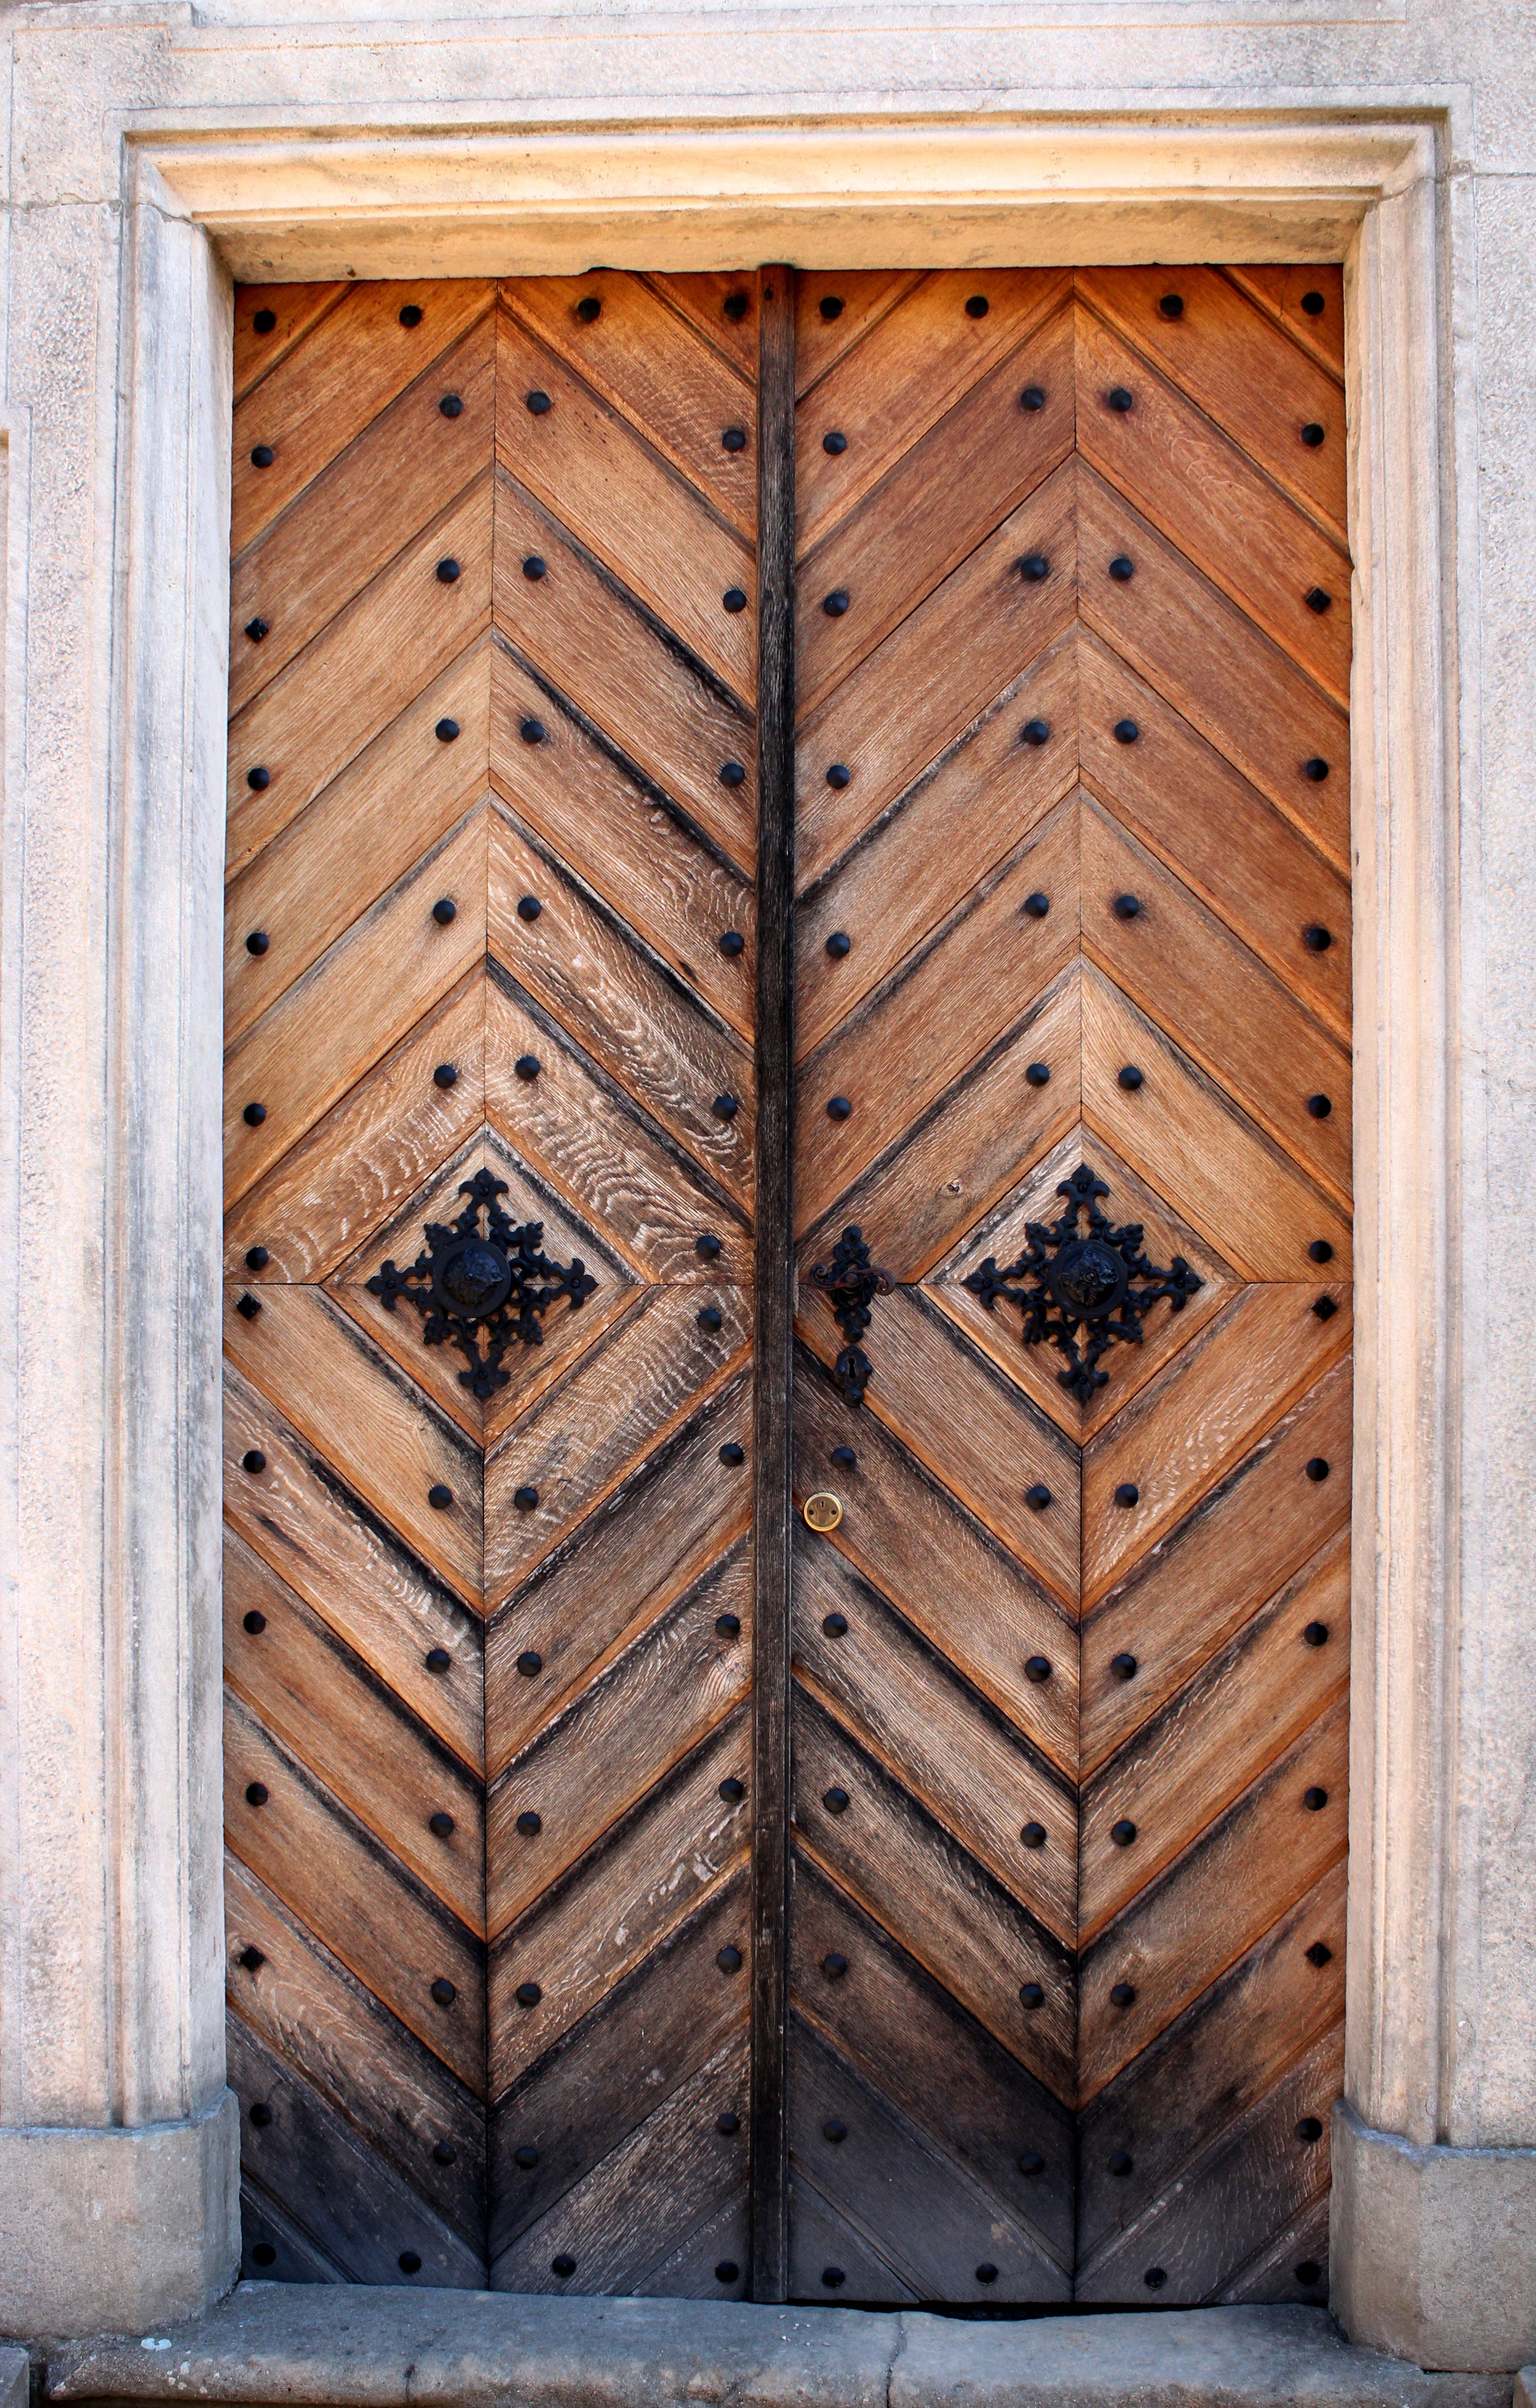
architecture, structure, wood, window, old, shed, arch, entrance, italy, facade, brick, door, hardware, man made object